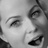
Emotion: surprise